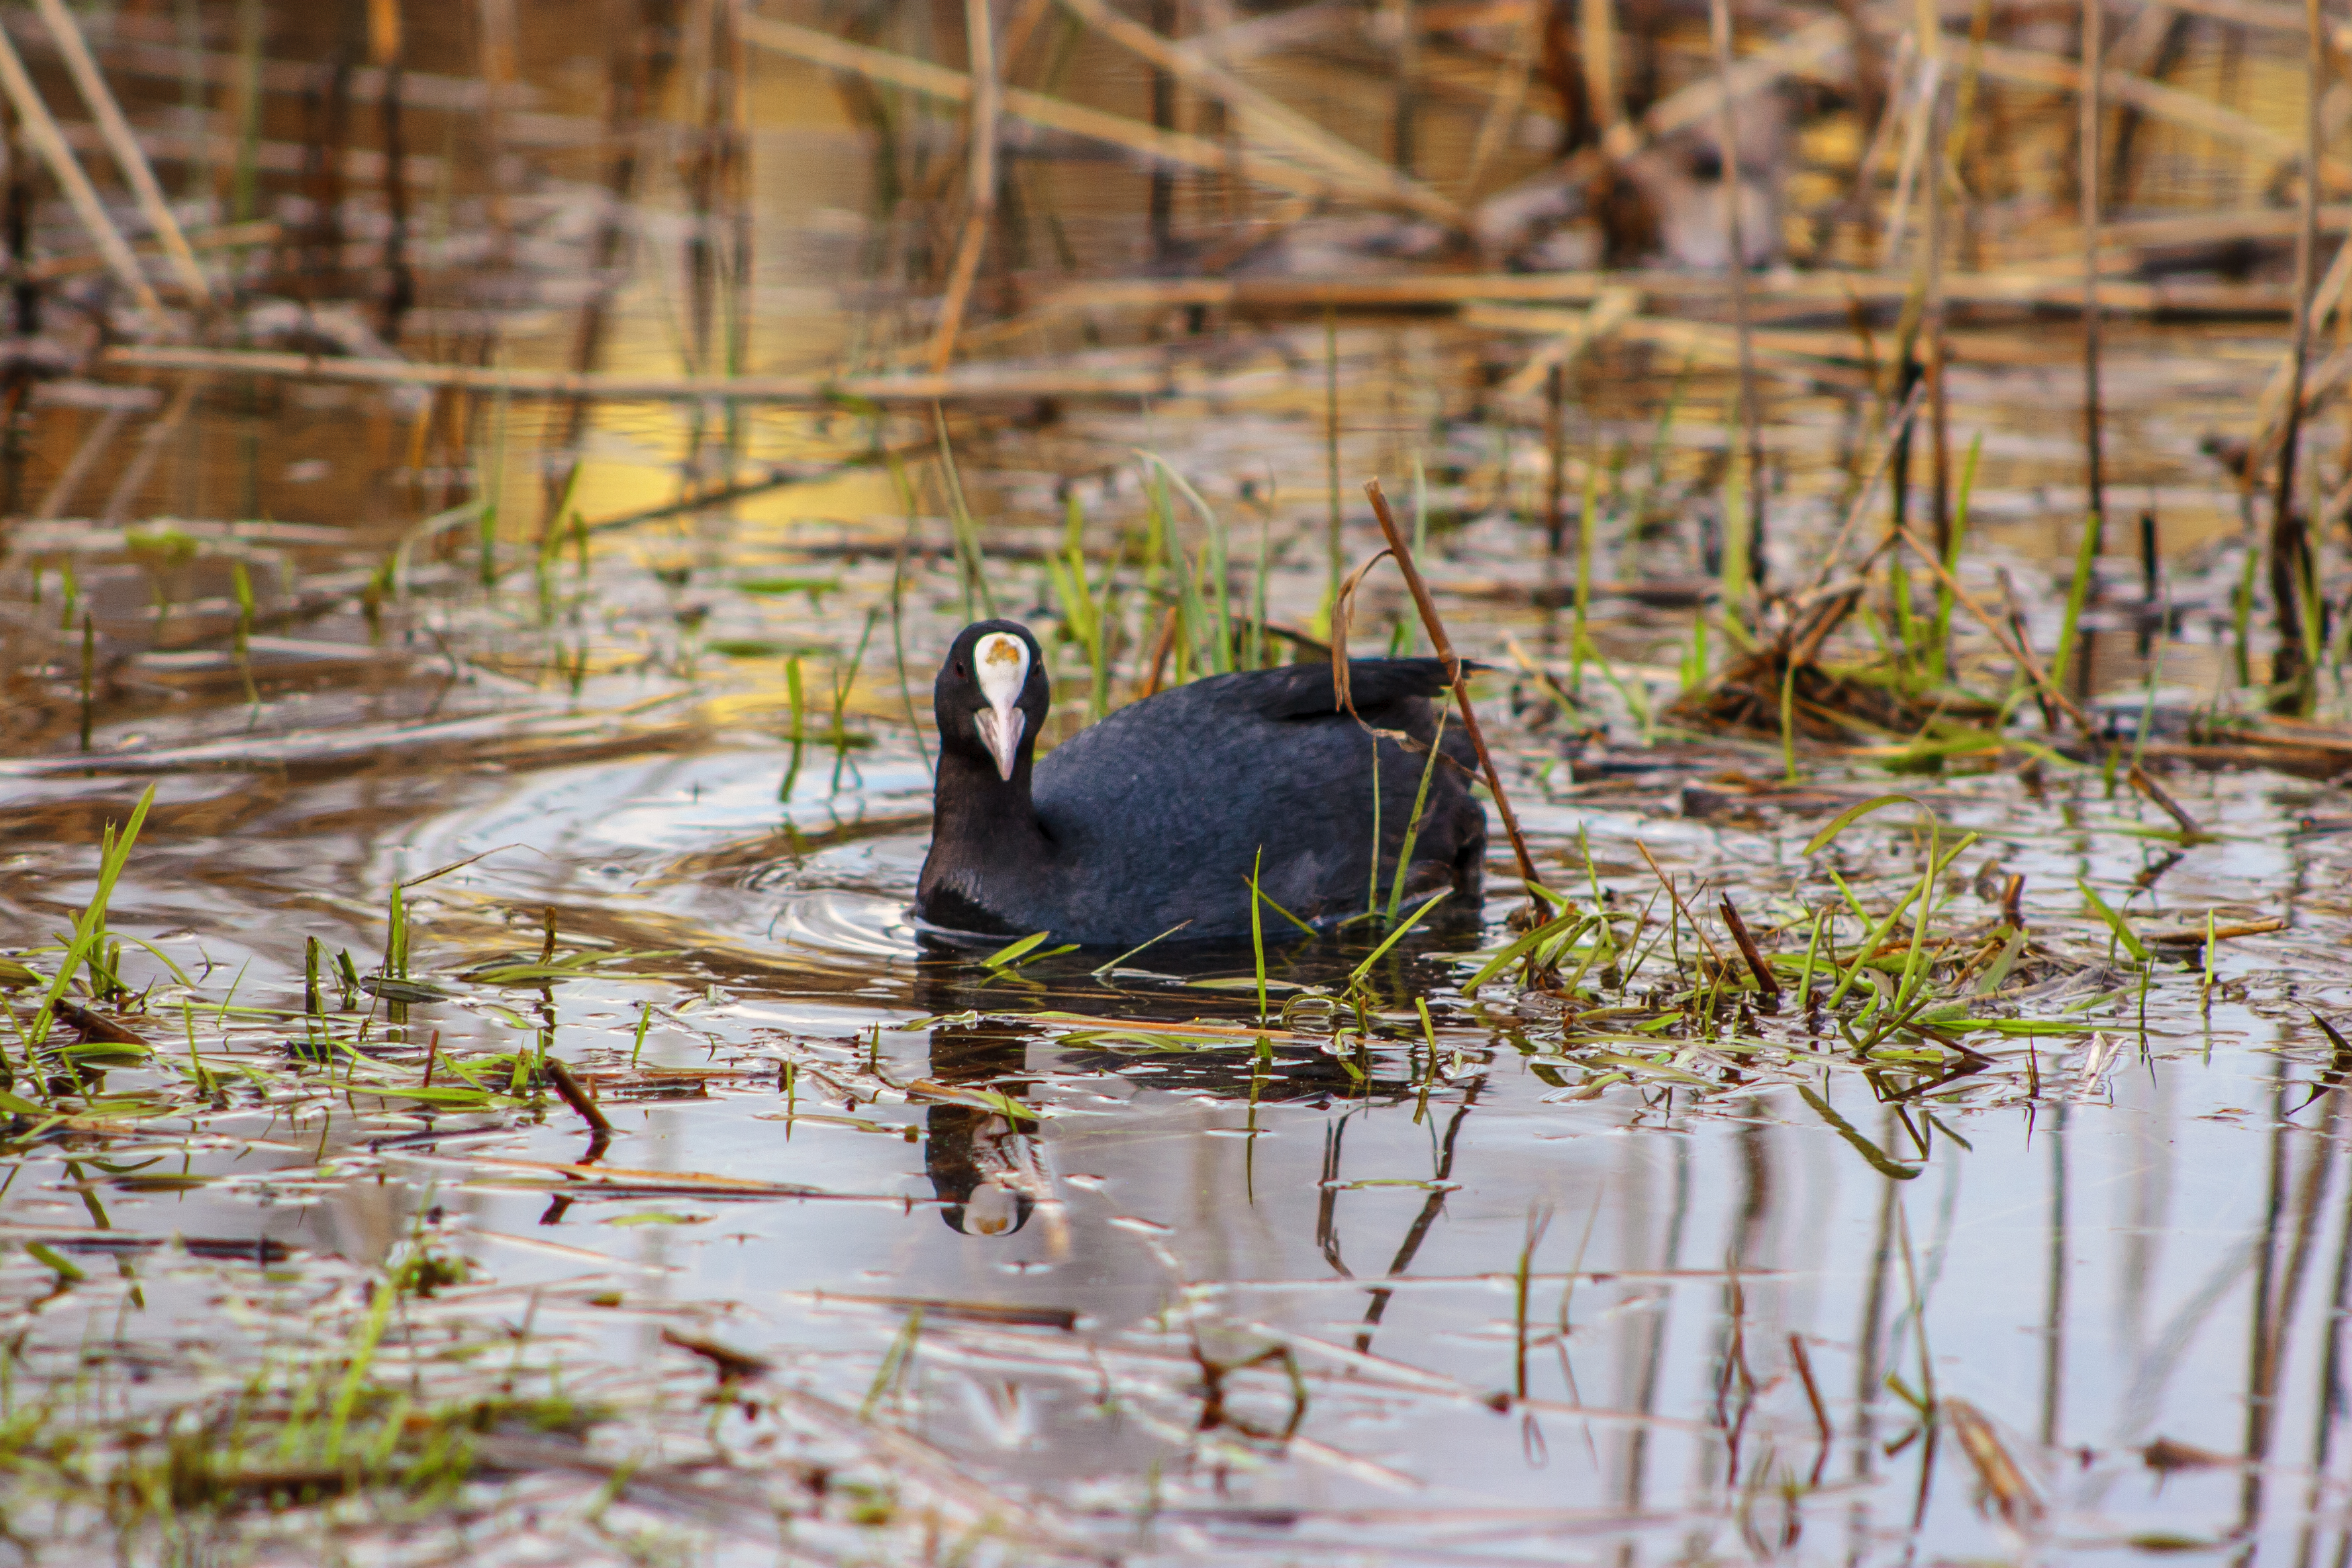
images, water, bird, vertebrate, plant, lake, beak, grass, ducks, geese and swans, waterfowl, grass family, feather, Freshwater marsh, american coot, terrestrial animal, wetland, natural landscape, wildlife, livestock, marsh, duck, water bird, nature reserve, rallidae, reflection, American Black Duck, fen, aquatic plant, bog, fowl, pond, grassland, fluvial landforms of streams, tidal marsh, swamp, Common Gallinule, bayou, salt marsh